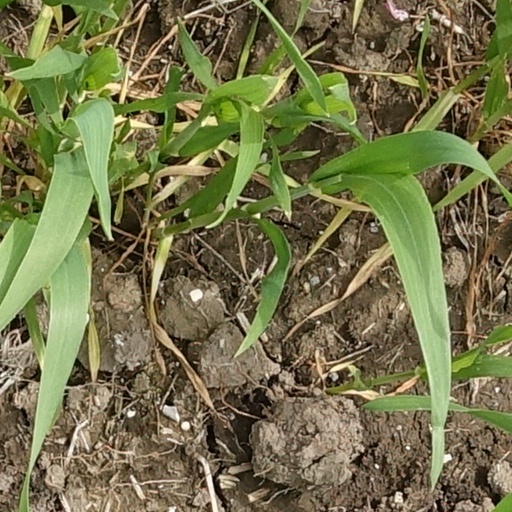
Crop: wheat